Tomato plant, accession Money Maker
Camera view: horizontal (90 deg, fisheye); turntable rotation: 0 degrees
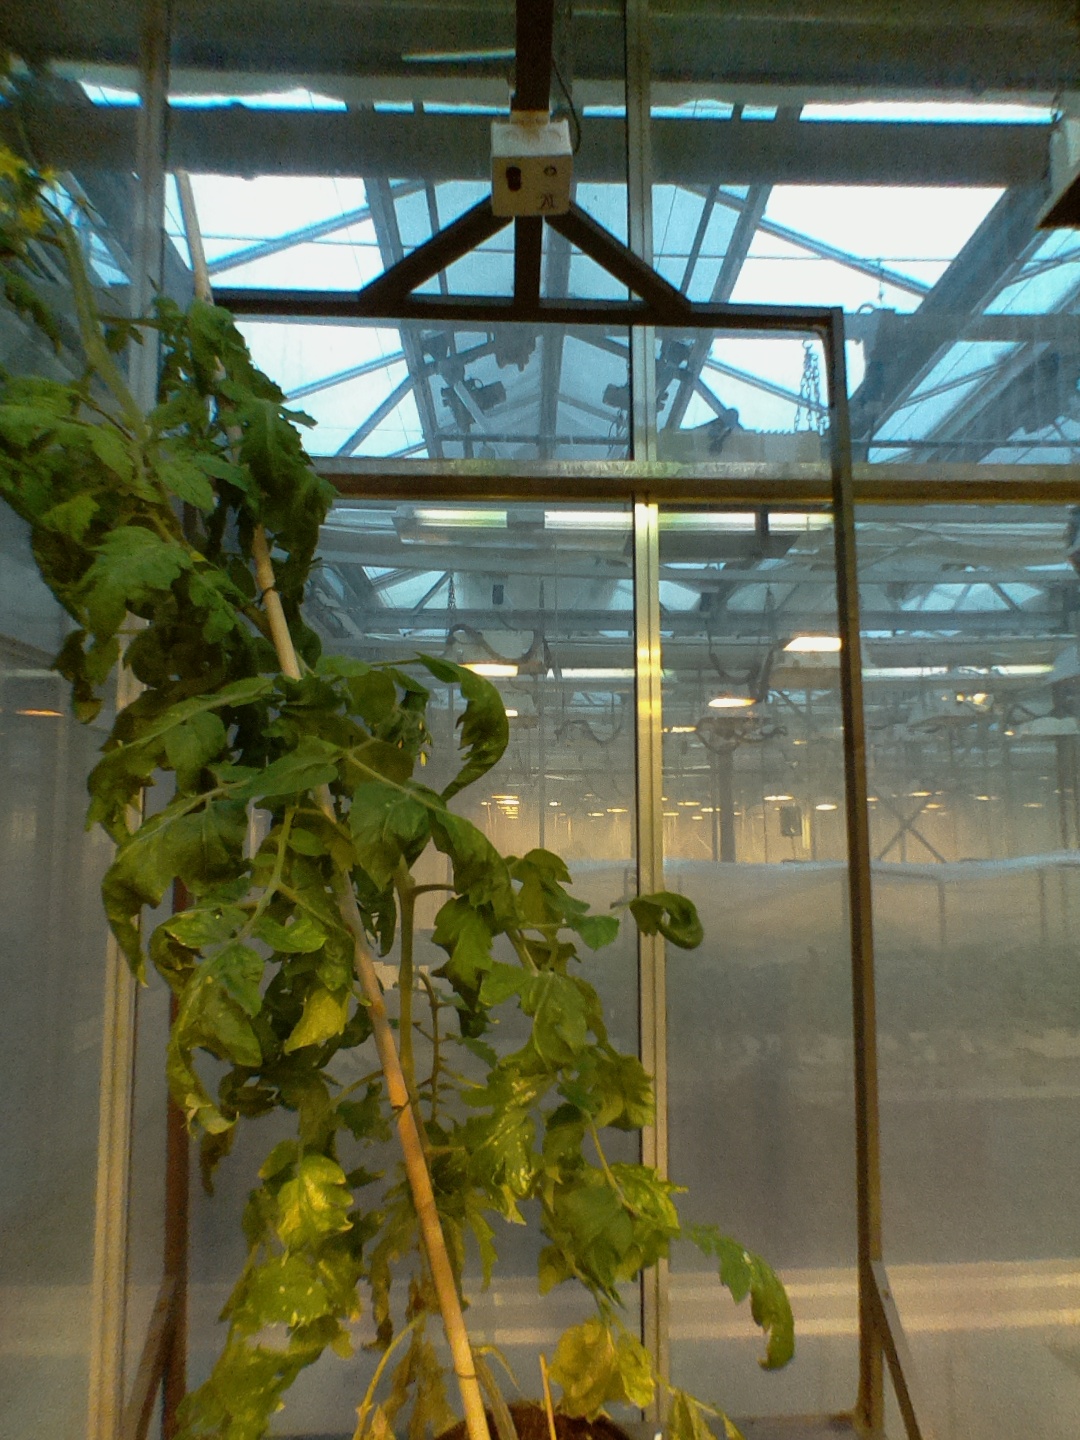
BBCH growth stage 70: Fruits at the main stem or branches visibles